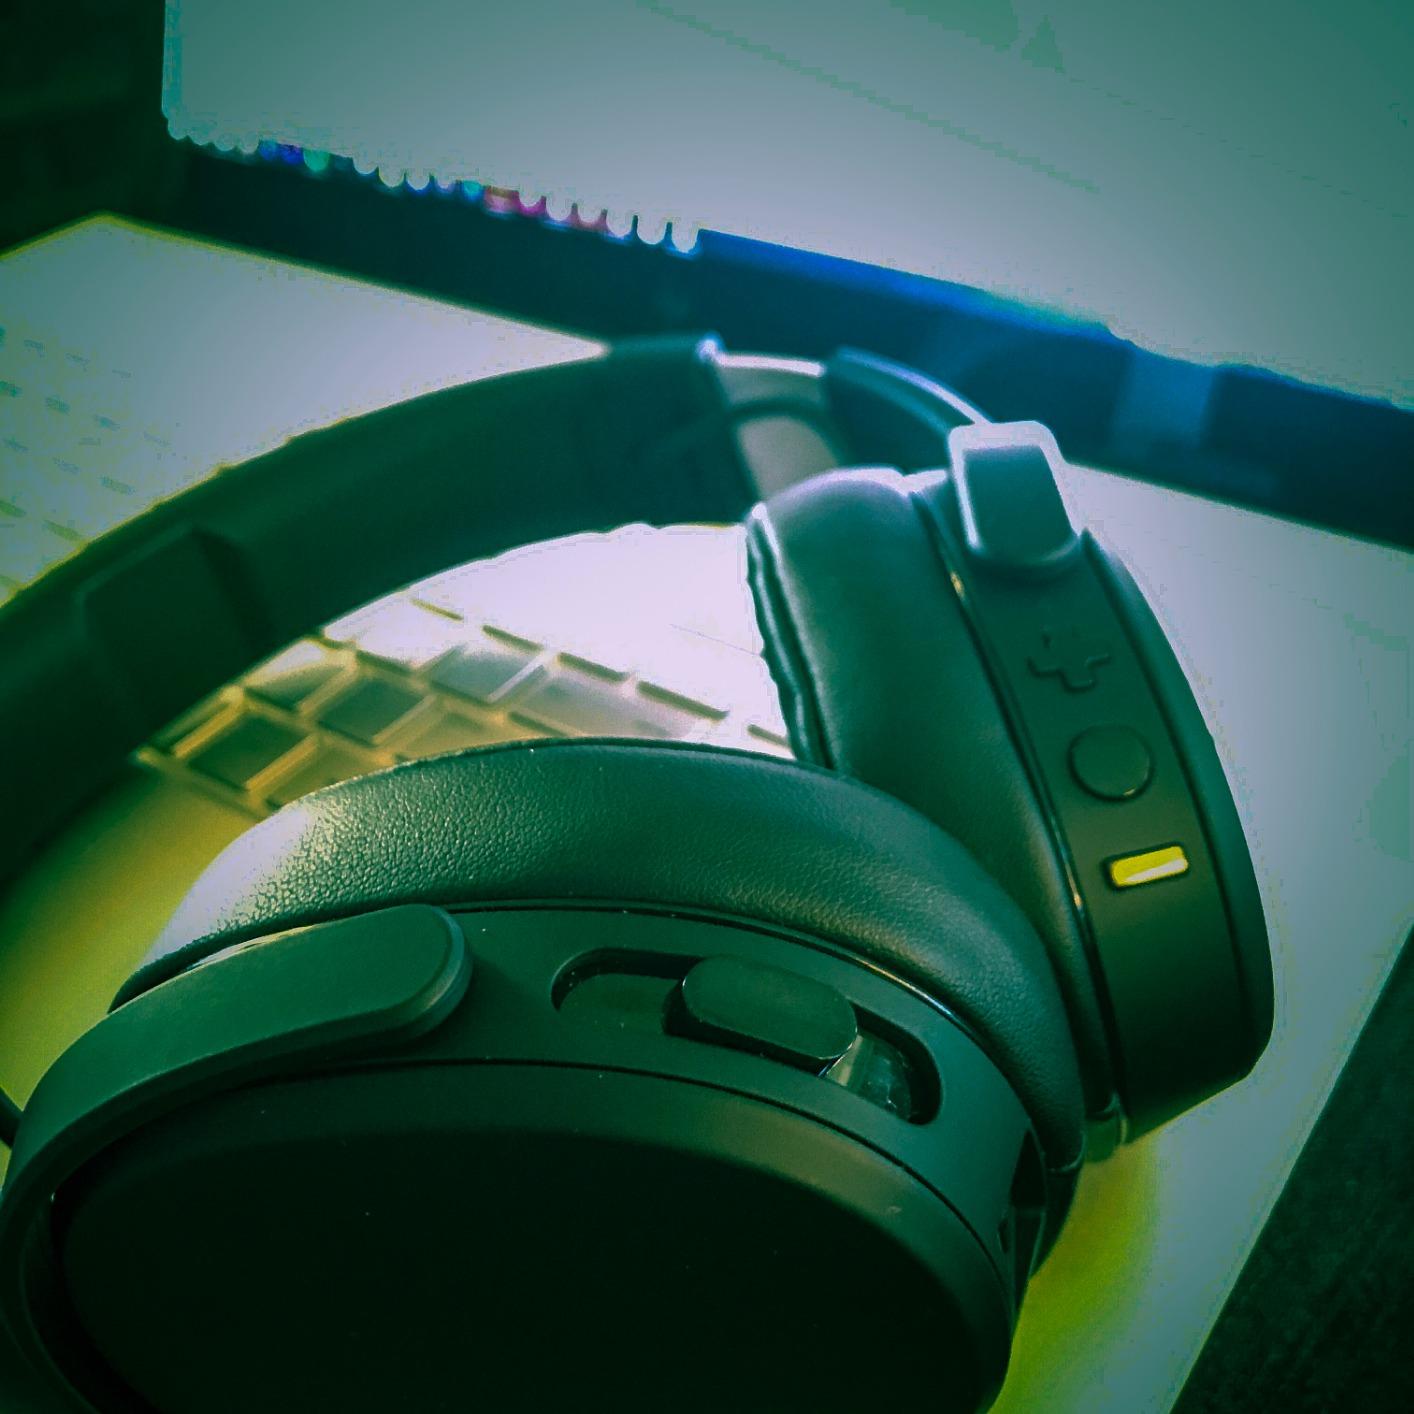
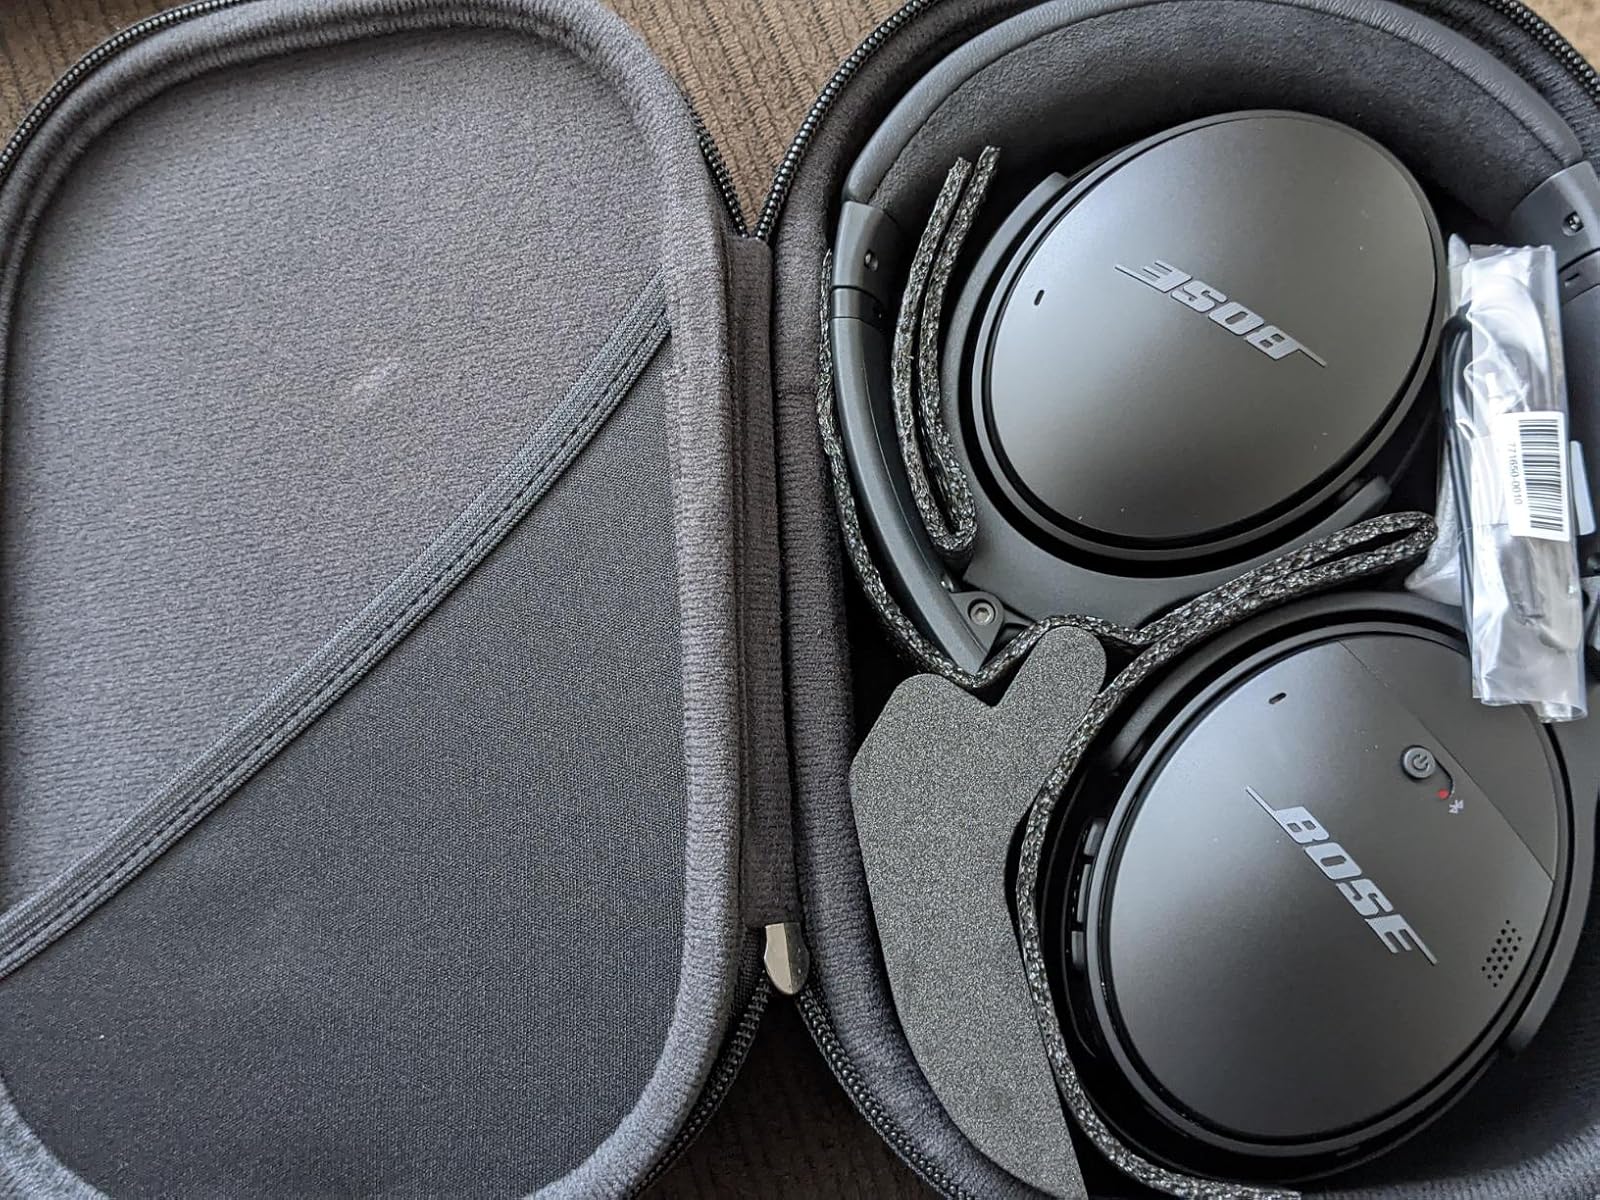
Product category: headphones
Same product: no